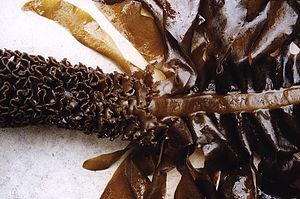
Undaria pinnatifida aussi connue sous le nom de wakame est une espèce d'algues brunes de la famille des Alariaceae.